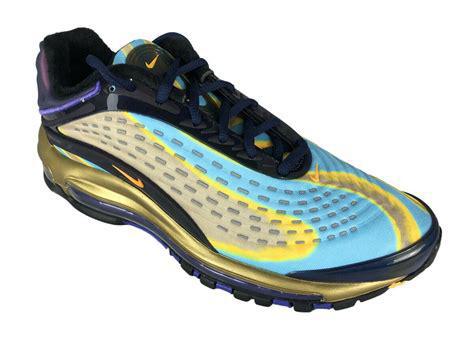
Brand: Nike
Model: Air Max Deluxe